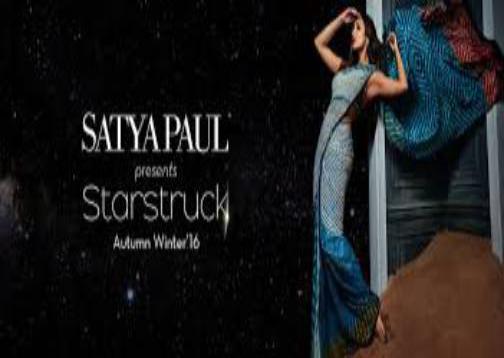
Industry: Clothes